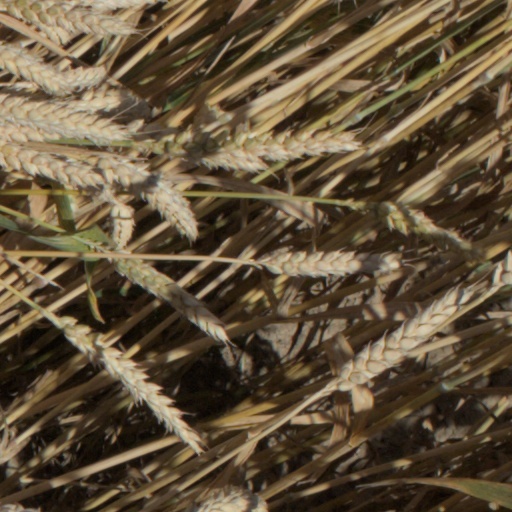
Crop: wheat